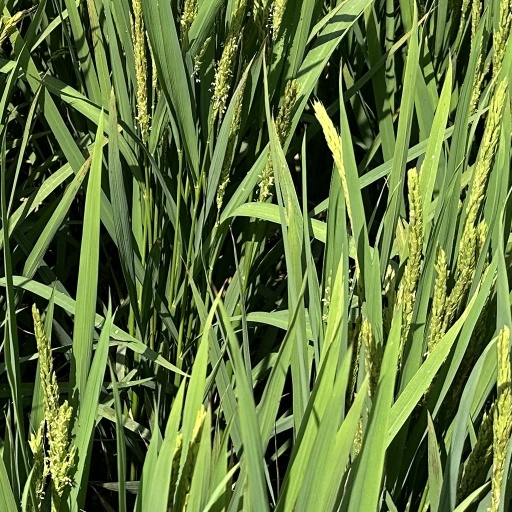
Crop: rice